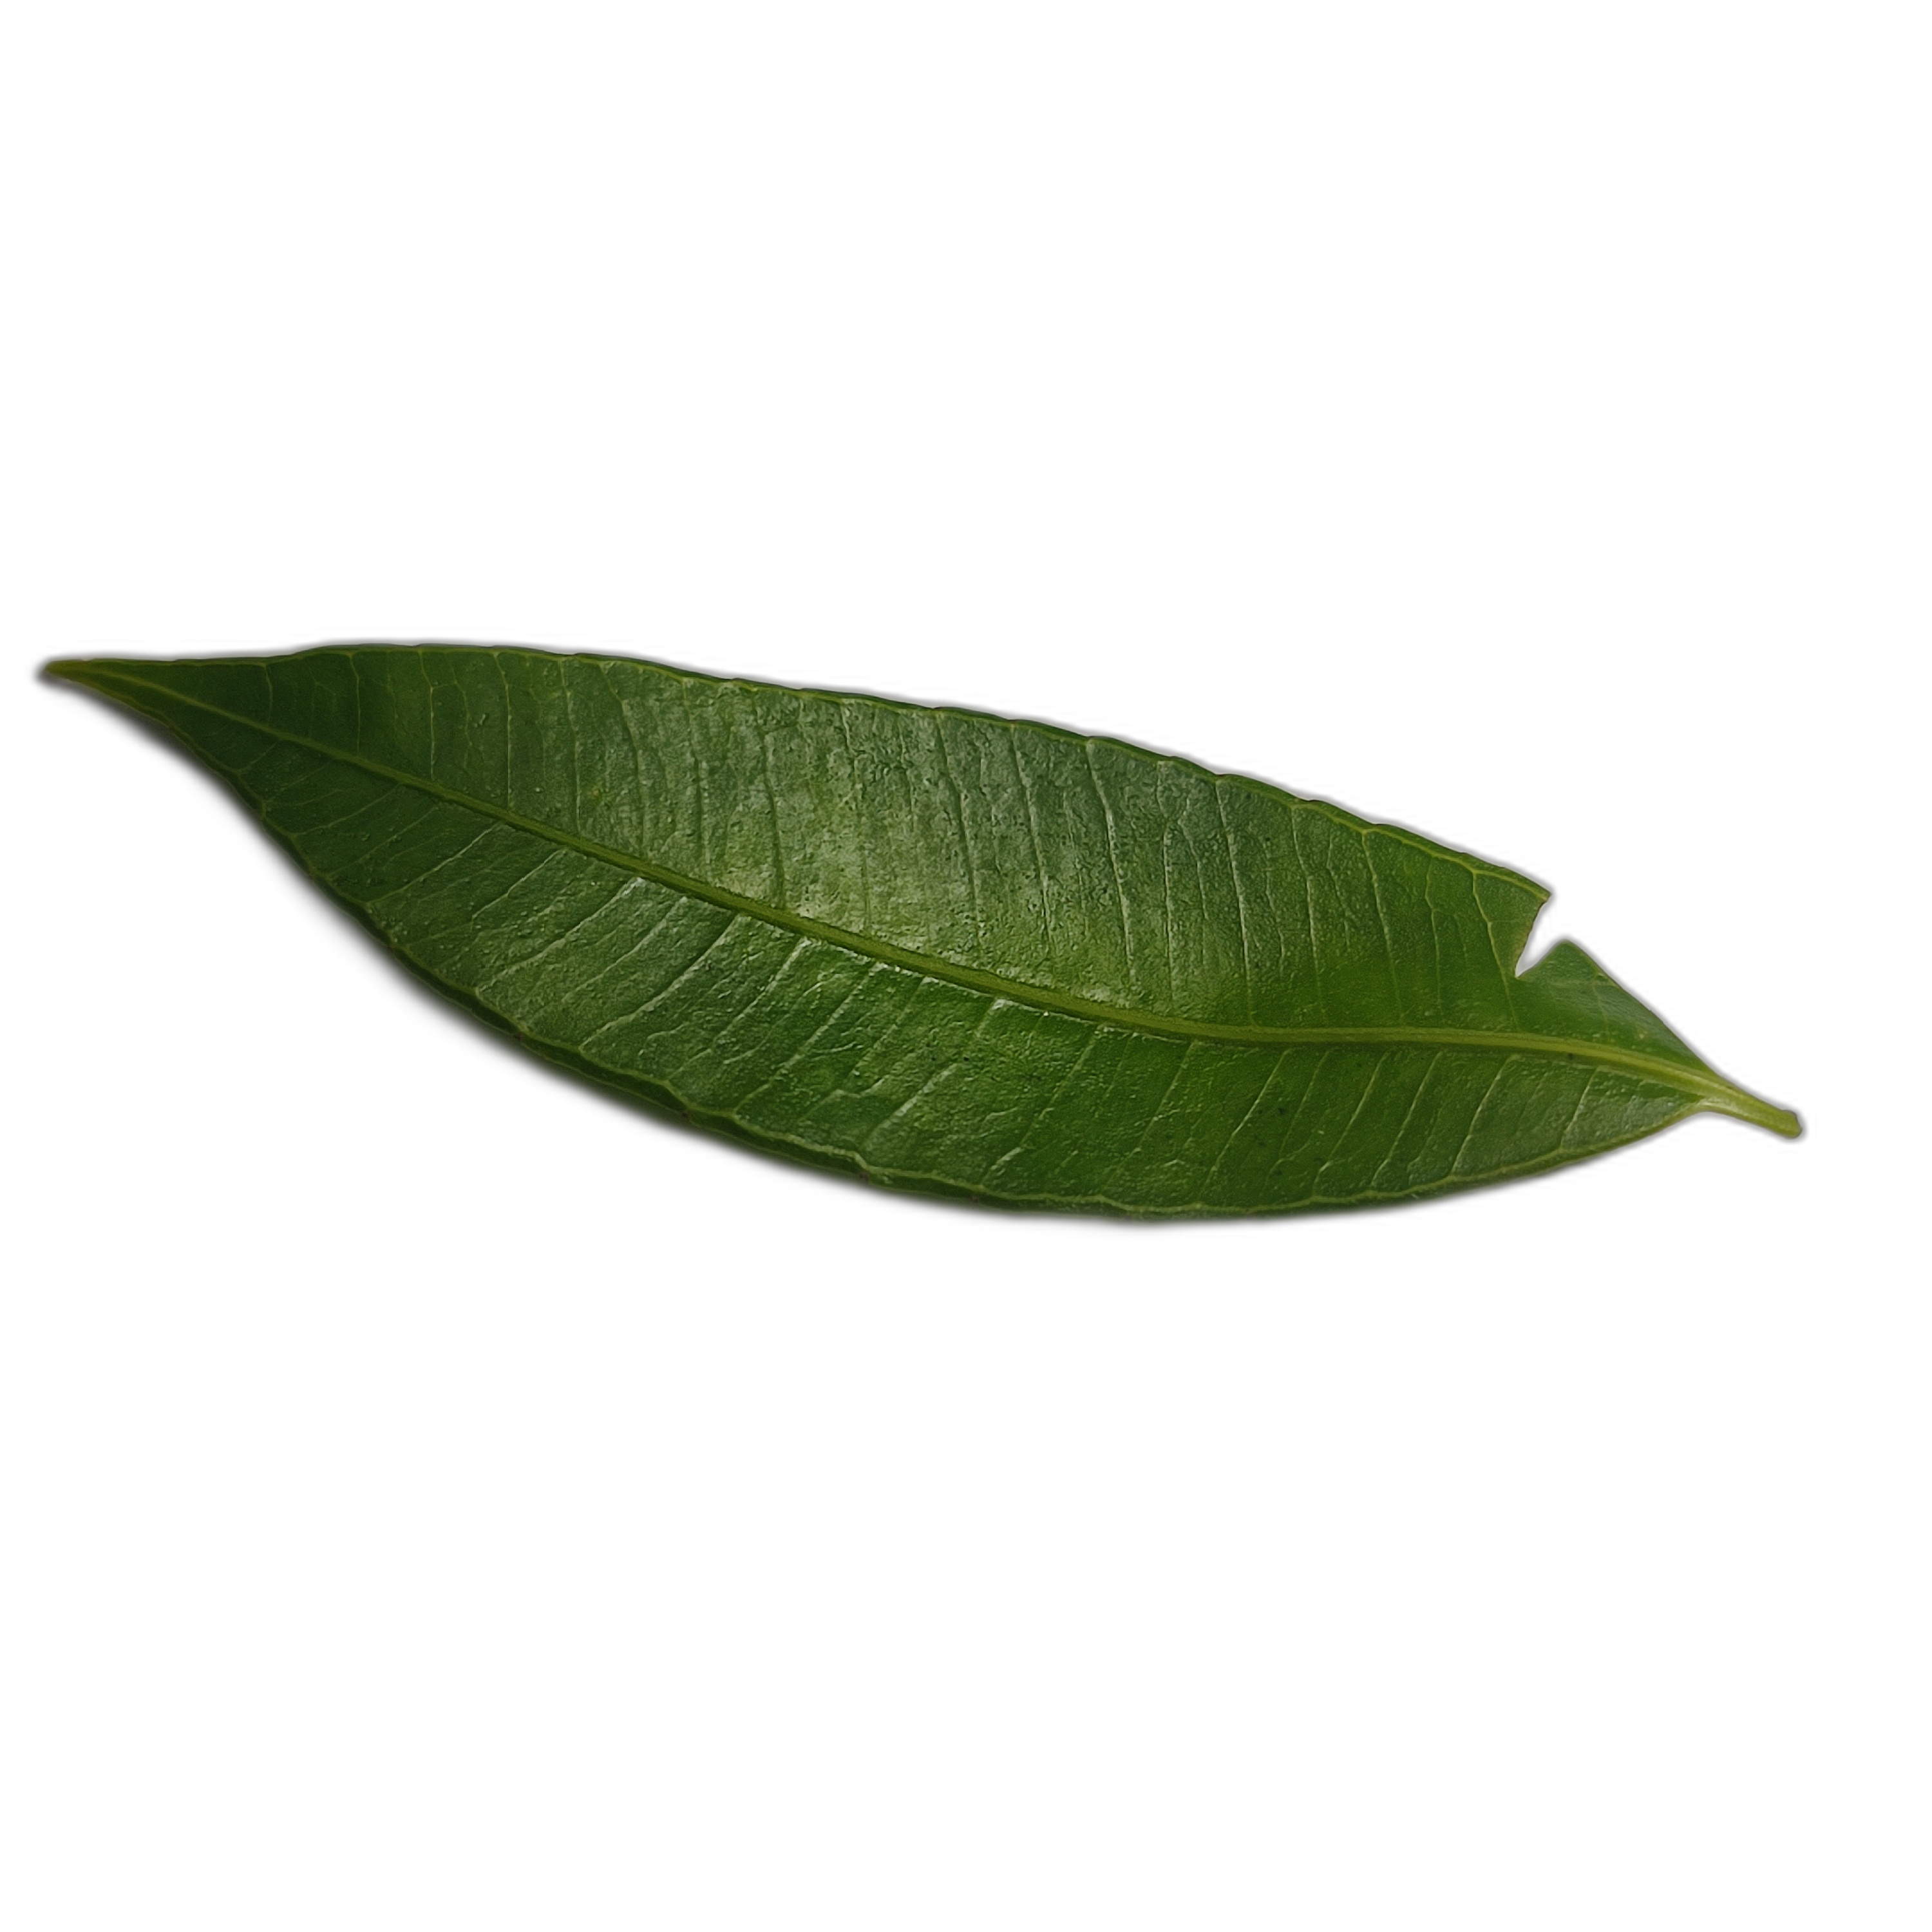
Label: healthy